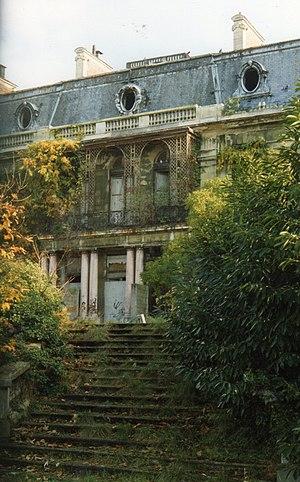
Cet article recense les monuments historiques des Hauts-de-Seine, en France.
Le château Rothschild est un château situé à Boulogne-Billancourt en France dans les Hauts-de-Seine. Il a été construit de 1855 à 1861 dans le style Louis XIV à la demande du banquier James de Rothschild. Il était entouré de splendides jardins à la française et à l’anglaise sur trente hectares. Le château fut longtemps un lieu de rencontres de la haute société. Pillé par les nazis et endommagé par les Américains lors de la Seconde Guerre mondiale, il a été ensuite revendu. Totalement abandonné, il tombe progressivement en ruine et est vandalisé. Très dégradé, il est acheté par le groupe immobilier Novaxia en 2016 qui a l’intention de le restaurer et probablement de construire des logements sur le terrain. Quinze hectares du parc subsistent en parc public, le reste est à l’abandon avec le château ou a fait place à divers aménagements et constructions.